1958 C-130 shootdown incident

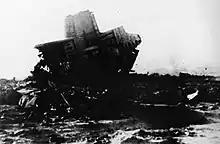
The crash site of 60528

The exact cause of why the aircraft strayed into Soviet airspace is unknown, but according to the Aviation Safety Network, the crew may have confused a radio beacon in the USSR with similar frequencies to the Turkish beacons they were briefed to use, or it may have been a deliberate maneuver to obtain better data.